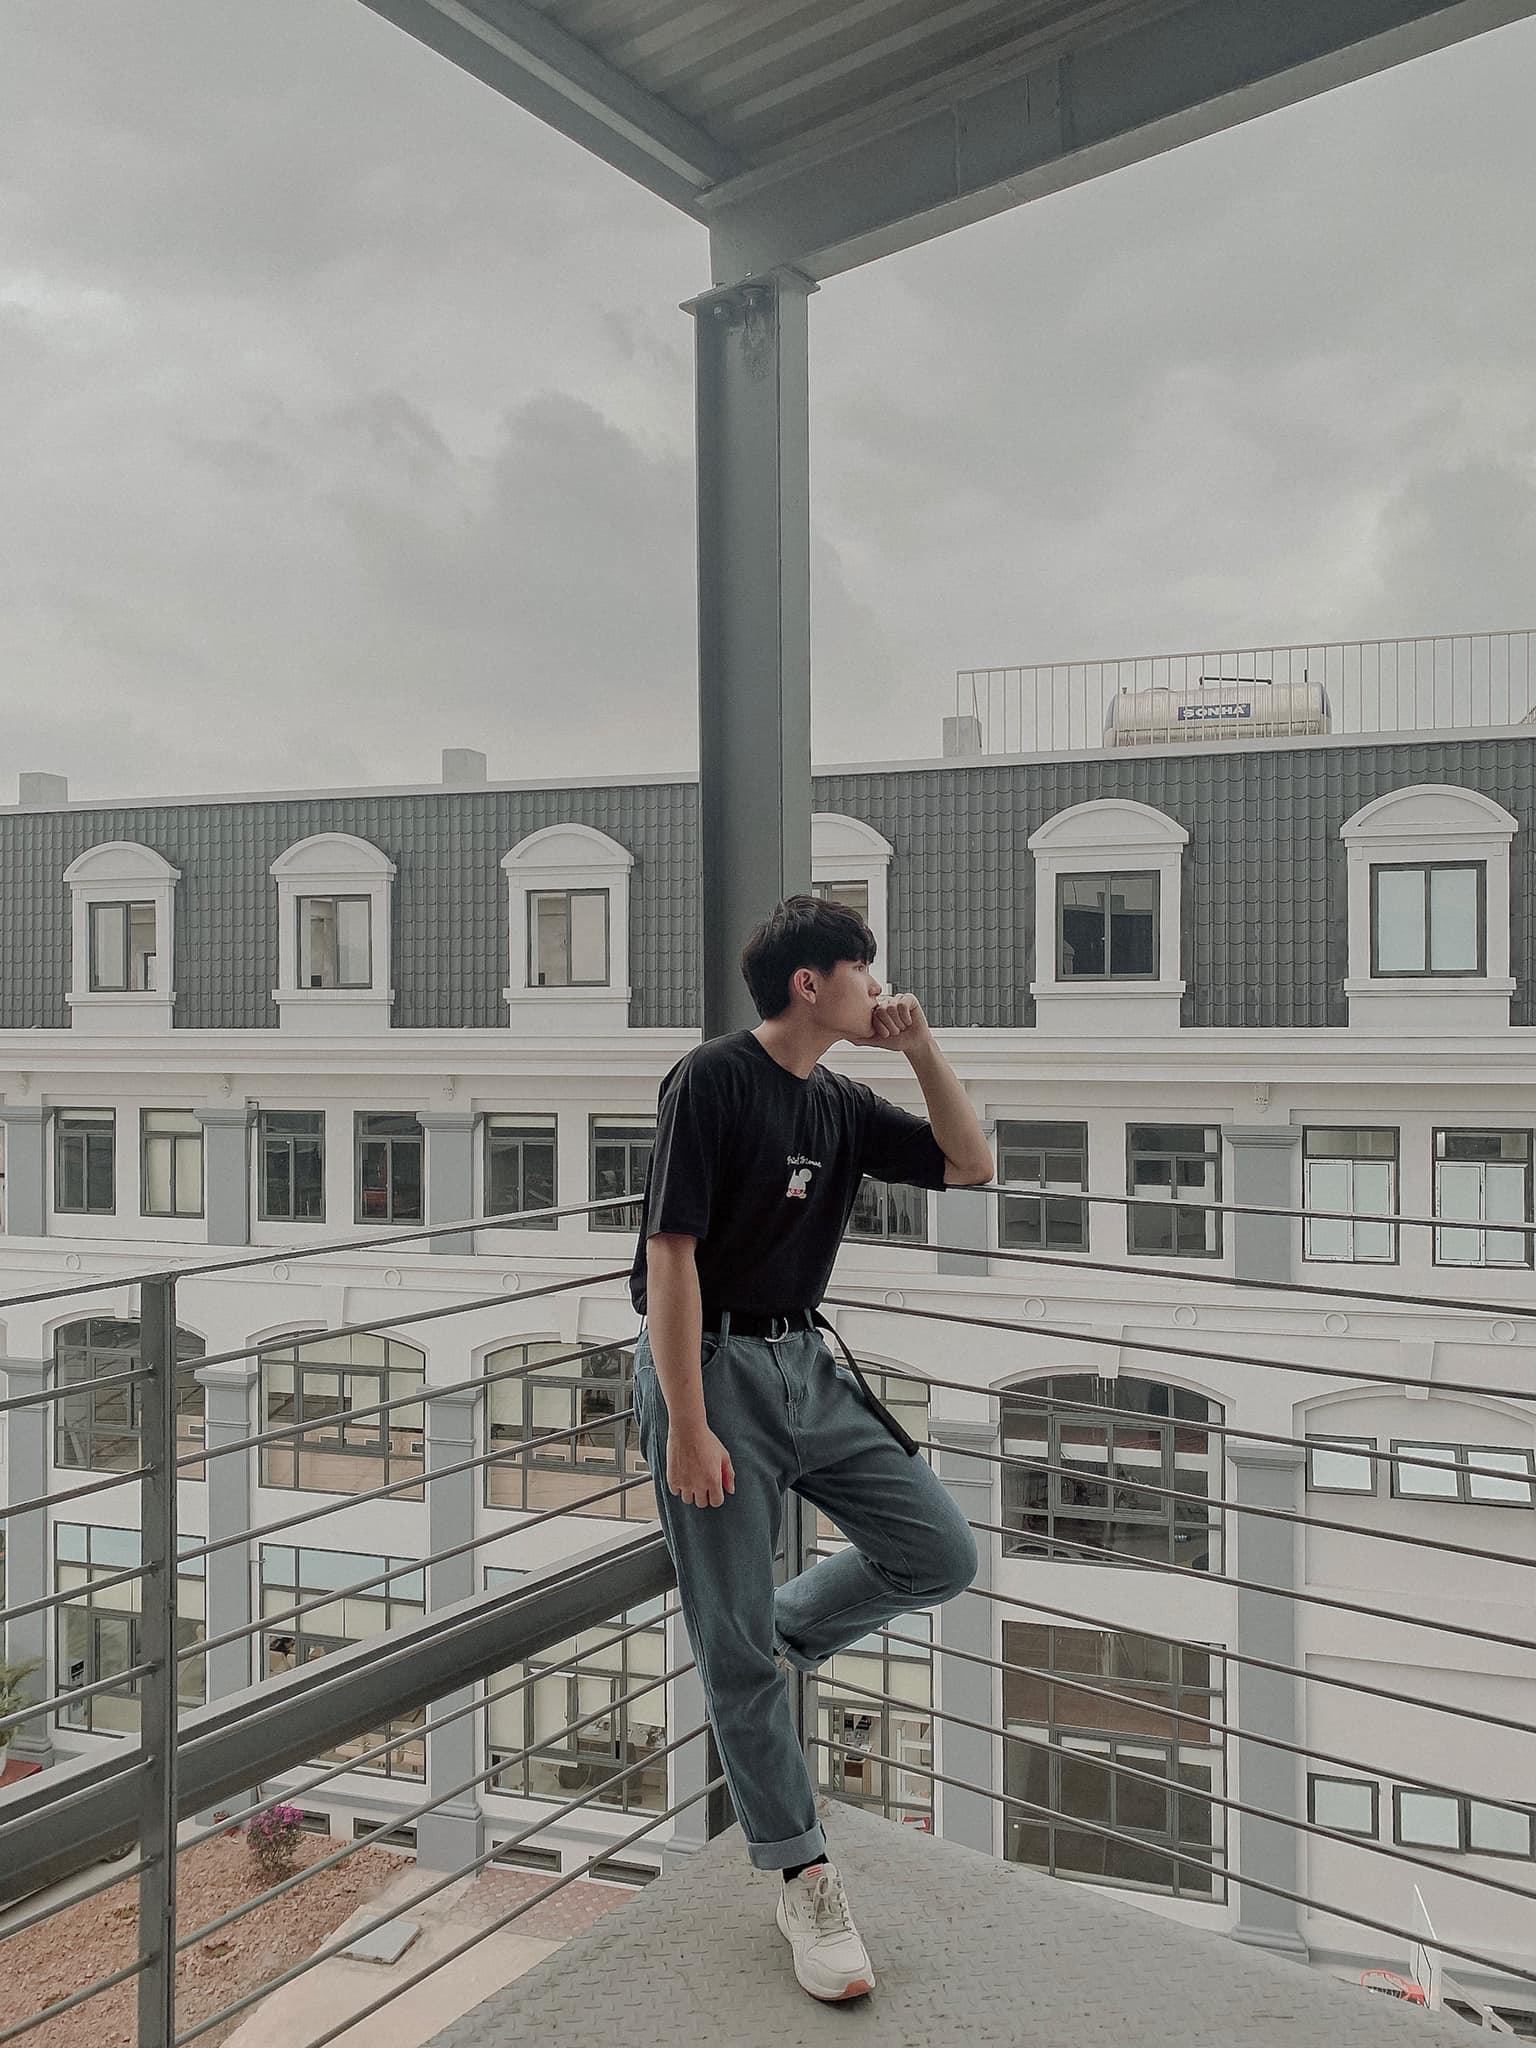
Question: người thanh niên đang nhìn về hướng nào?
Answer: đang nhìn về hướng bên trái của anh ấy